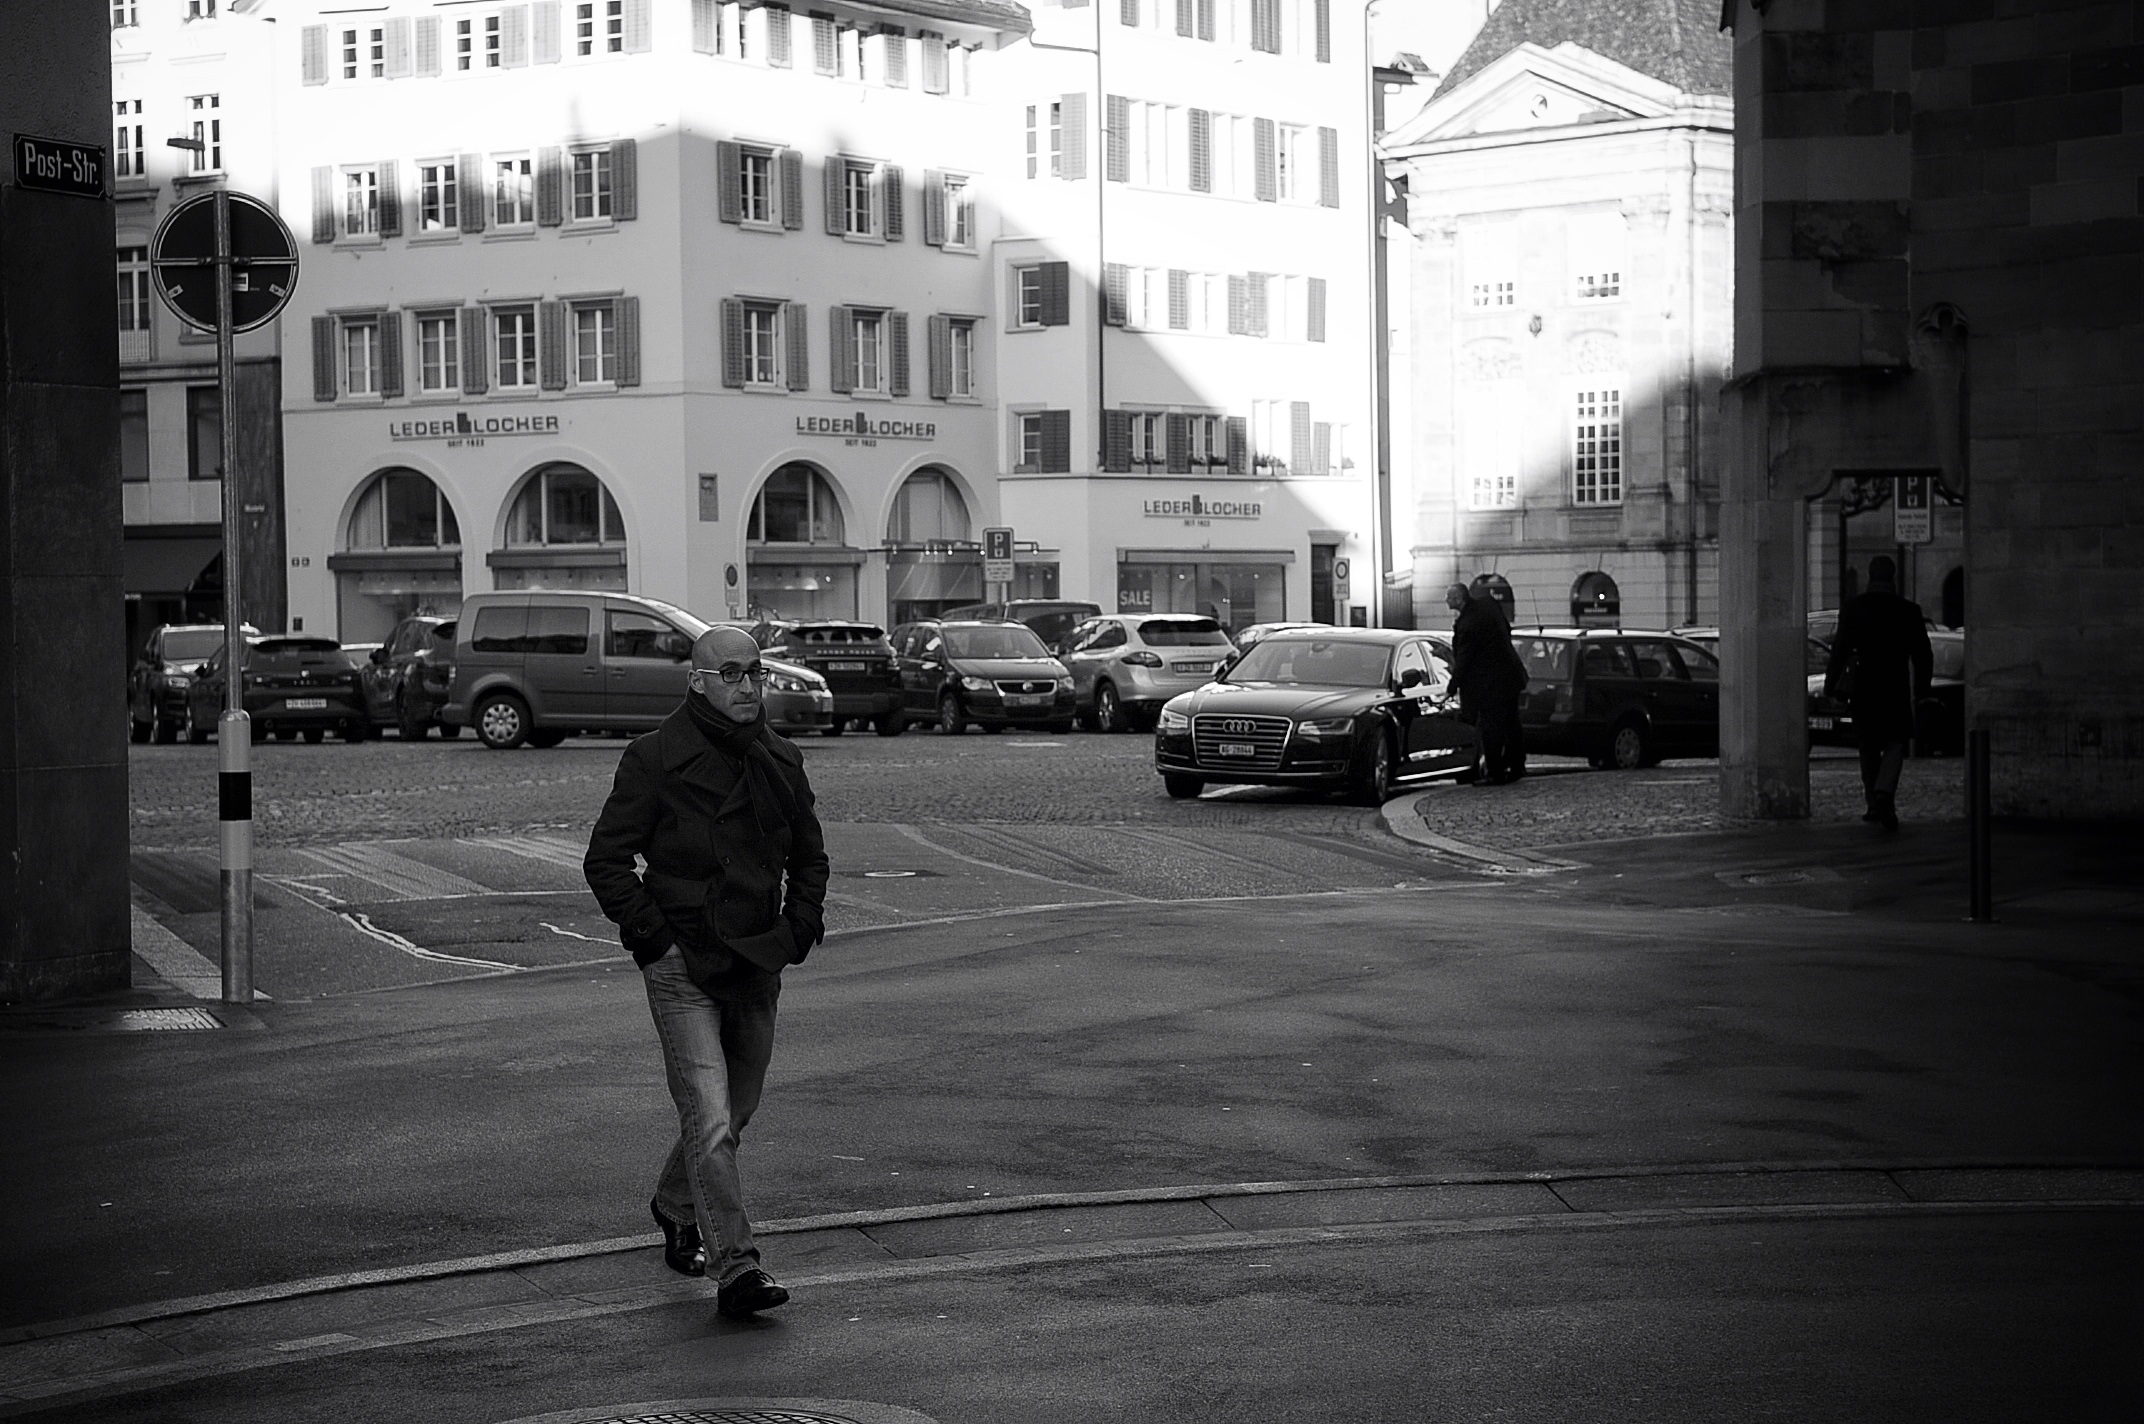
pedestrian, winter, black and white, people, sun, road, street, photography, city, black, monochrome, streetphotography, bw, candid, infrastructure, swiss, photograph, snapshot, schweiz, switzerland, zurich, streetphoto, faces, stphotographia, thomas8047, 175528, urbanarte, zurichstreet, nikond300s, streetartz ri, monochrome photography